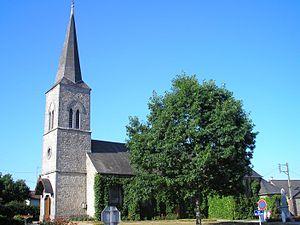
Geneslay est une ancienne commune française, située dans le département de l'Orne en région Normandie, devenue le 1ᵉʳ janvier 2016 une commune déléguée au sein de la commune nouvelle de Rives d'Andaine.